Legume lectin

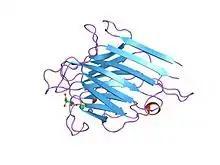
Structure of the monosaccharide binding site of lentil lectin.

The legume lectins (or L-type lectins) are a family of sugar-binding proteins or lectins found in the seeds and, in smaller amounts, in the roots, stems, leaves and bark of plants of the family Fabaceae. The exact function of the legume lectins "in vivo" is unknown but they are probably involved in the defense of plants against predators. Related proteins in other plant families and in animals have also been found. They have been used for decades as a model system for the study of protein-carbohydrate interactions, because they show a wide variety of binding specificities and are easy to obtain, purify, and characterize the structure of. Well-studied members of this protein family include phytohemagglutinin, soybean agglutinins, and concanavalin A.